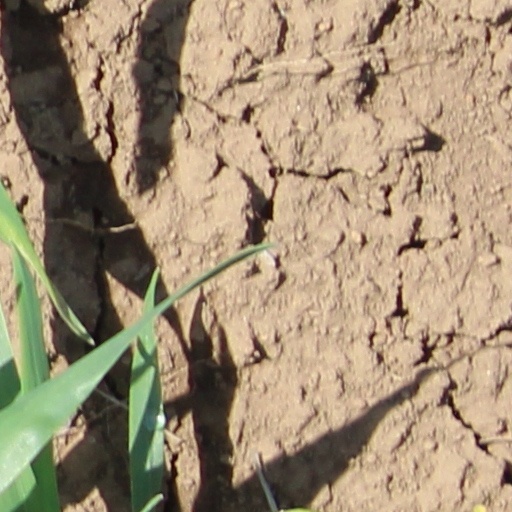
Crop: wheat